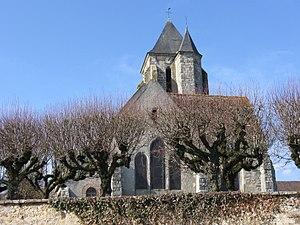
Église Saint-Martin de Dormelles. (Seine-et-Marne, région Île-de-France).
Dormelles est une commune française située dans le département de Seine-et-Marne en région Île-de-France.